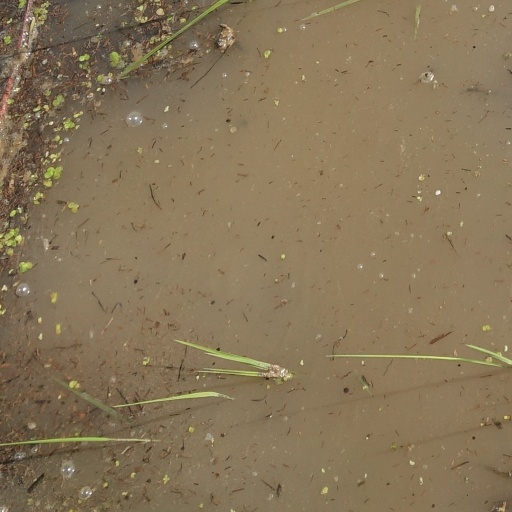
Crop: rice